Sky position (RA, Dec in degrees): 200.901, 11.239
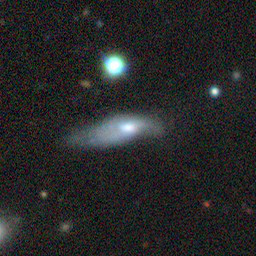
Galaxy morphology: Disturbed Galaxies